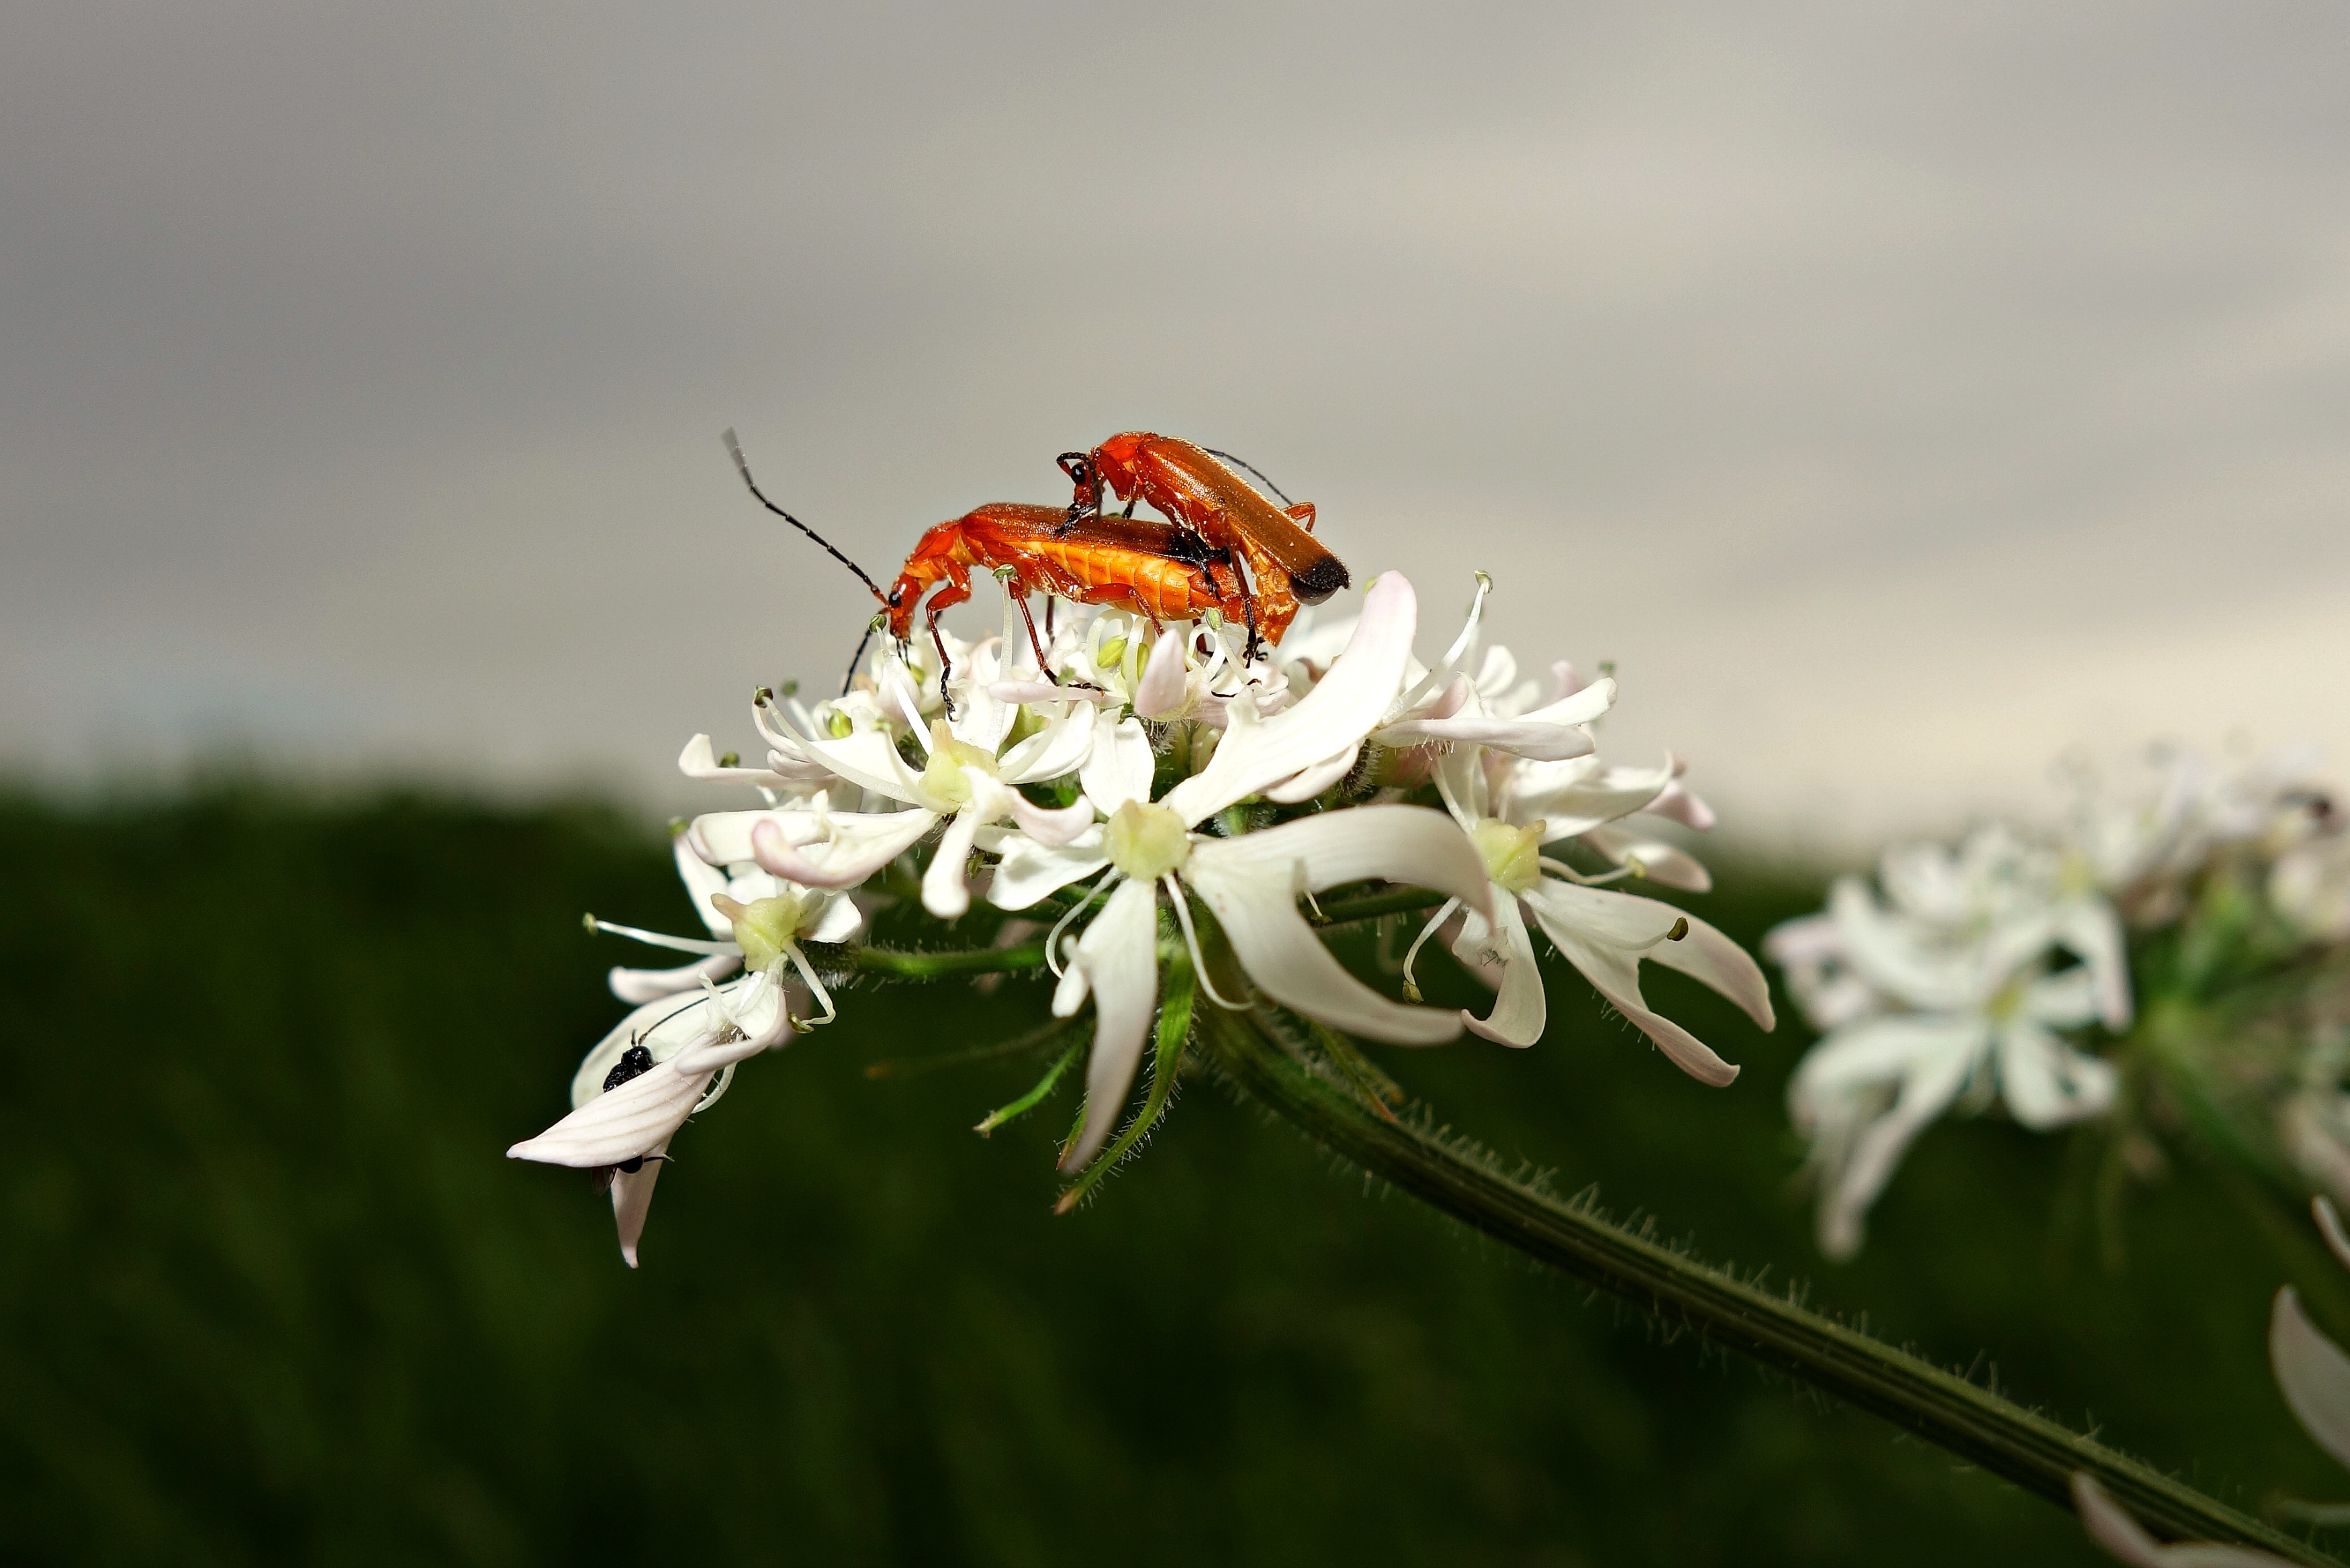
nature, branch, blossom, plant, white, photography, leaf, flower, petal, orange, green, insect, bug, gray, botany, flora, fauna, invertebrate, wildflower, close up, entomology, beetle, nectar, antennae, macro photography, honey bee, procreation, copulating, membrane winged insect